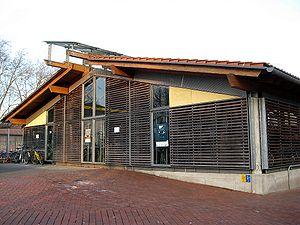
à Bünde, arrondissement de Herford, Rhénanie-du-Nord-Westphalie, Allemagne.